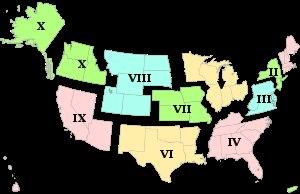
Cet article est une liste de certaines régions des États-Unis. De nombreuses régions sont définies par des lois ou des règlements du gouvernement fédéral, d'autres par une culture et une histoire partagées et d'autres par des facteurs économiques.